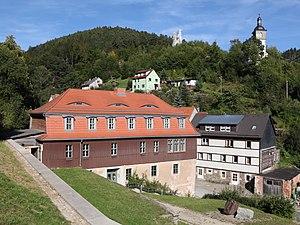
Frankenblick est une commune allemande située dans le Land de Thuringe, faisant partie de l'arrondissement de Sonneberg. La commune a été créée le 1ᵉʳ janvier 2012 par la fusion des anciennes communes de Effelder-Rauenstein et de Mengersgereuth-Hämmern.